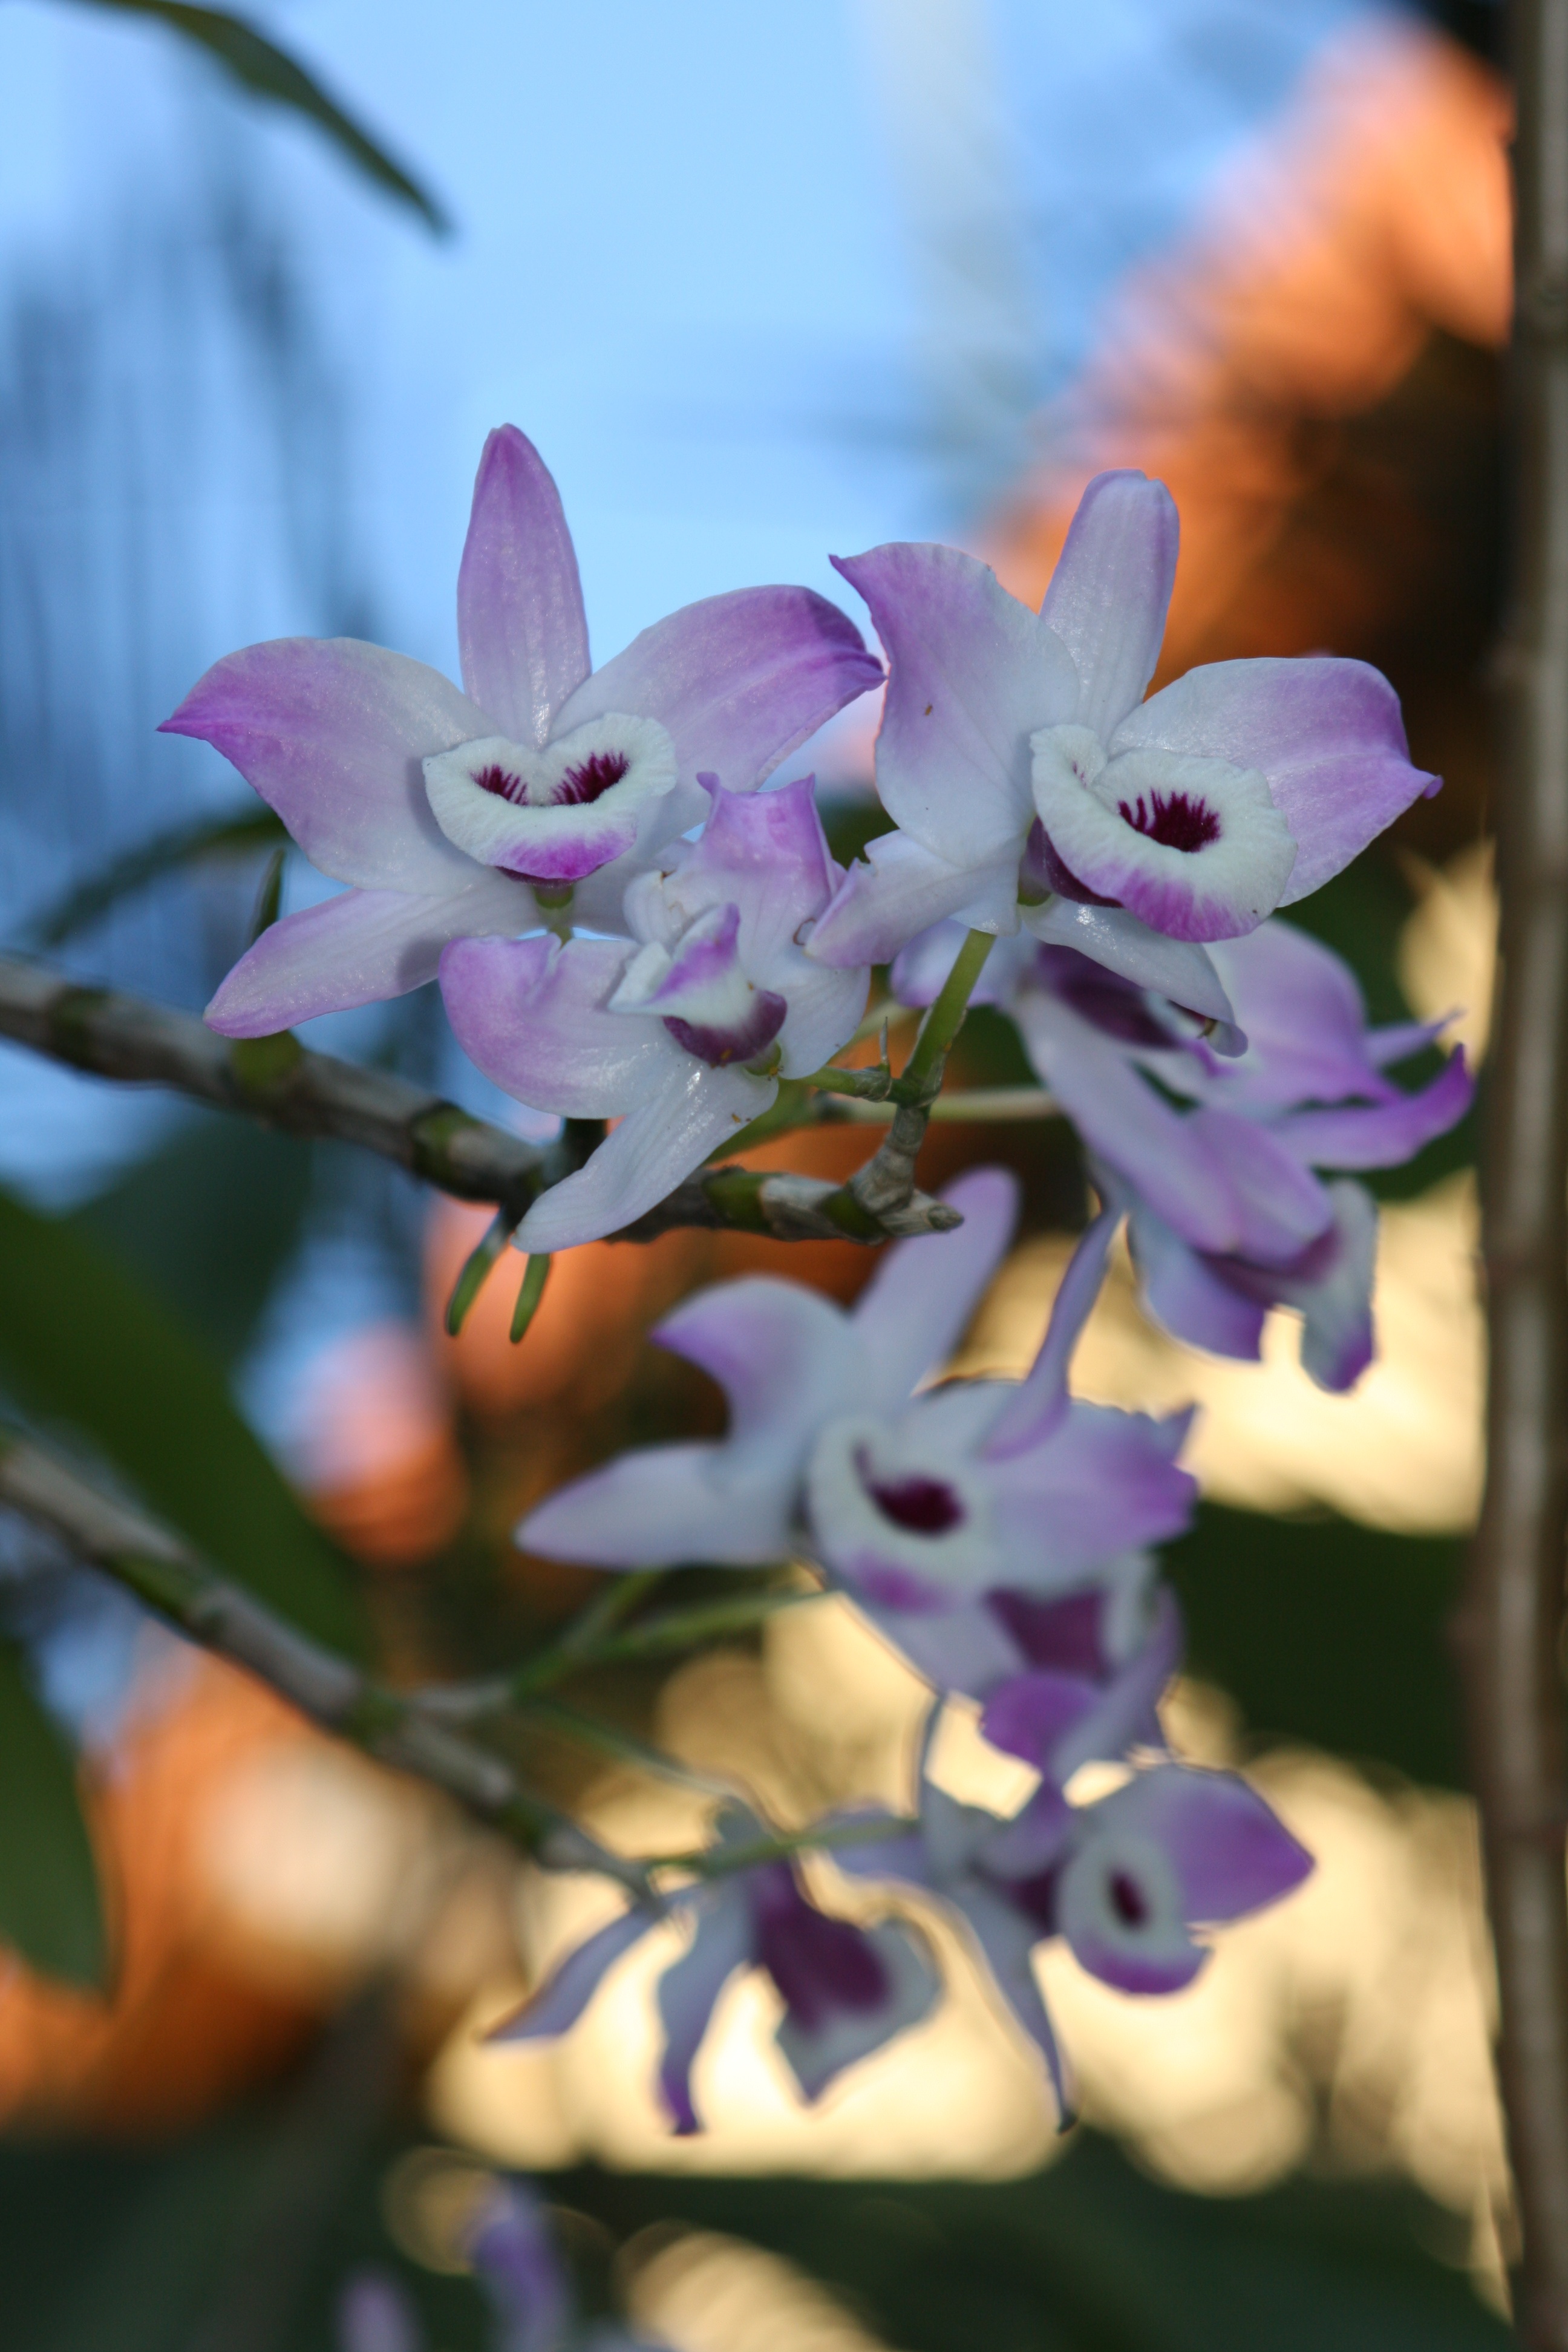
nature, branch, blossom, plant, photography, leaf, flower, purple, petal, spring, botany, blue, garden, flora, wildflower, orchids, macro photography, flowering plant, fantastic colored, land plant